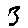
Label: 3